Trial of Thomas Paine

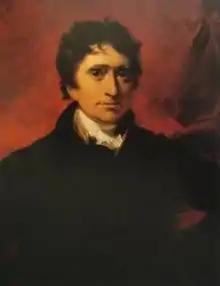
Thomas Erskine, who defended Paine.

The trial was finally held on 18 December 1792 in front of the Court of King's Bench. Lord Kenyon presided, with Erskine representing the defence, and the government represented by Archibald Macdonald, John Scott and Spencer Perceval. Macdonald opened for the prosecution, expressing outrage at the publication of the "Rights of Man" and his concern that it would be made available to so many members of the public who were unfamiliar with political philosophy. He also read excerpts from a letter that Paine had written to him after his arrival in Paris, which contained "everything with which to inflame a jury". He then presented various witnesses, starting with Thomas Haynes, to testify that the works had indeed been published, and following with Thomas Chapman, who had printed the first part of the "Rights of Man". Chapman testified that he had intended to print the second part until he came upon a passage that "appeared of a dangerous tendency" and that, after an argument with a drunken Paine, he then returned the book.